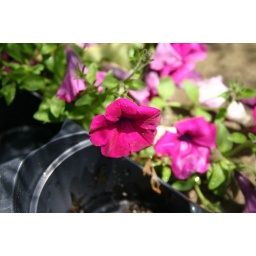
flowers in a pot